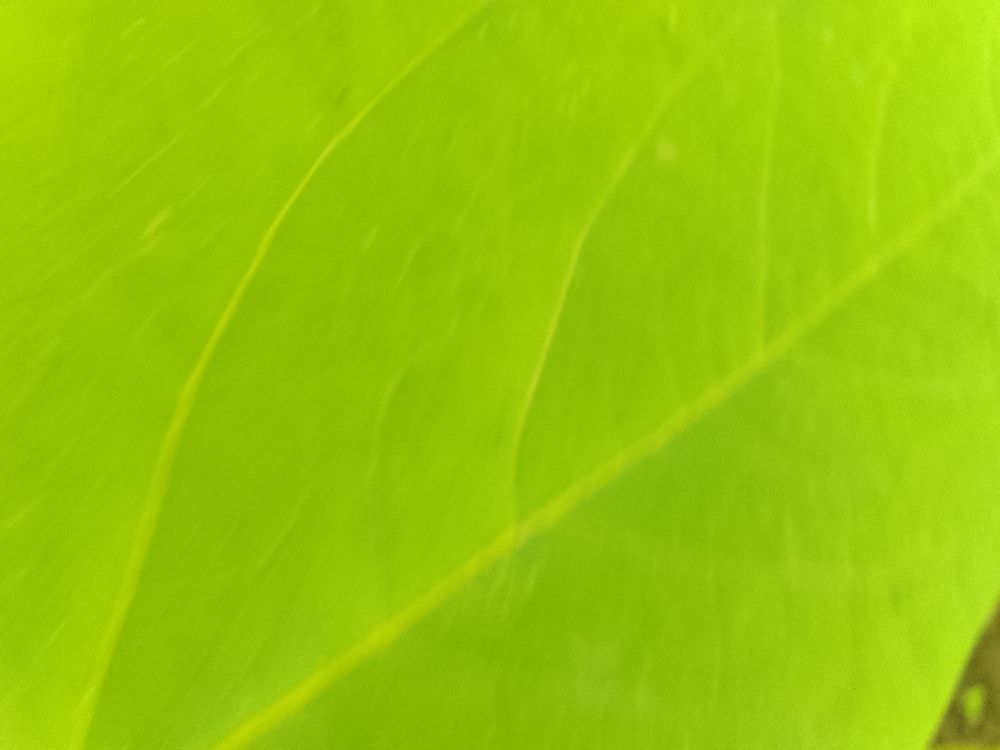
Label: healthy